Pierre McGuire

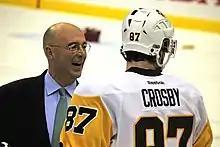
McGuire working for NBC during the 2017 Stanley Cup playoffs.

McGuire joined NBC Sports after they acquired the rights to NHL games in 2006. There he worked as an "Inside the Glass" reporter with the lead broadcast team of Mike Emrick and Eddie Olczyk. Not only did he extend that role with TSN beginning in 2006, but he also worked for both networks at the time, including the Ice Hockey - 2010 Winter Olympics.